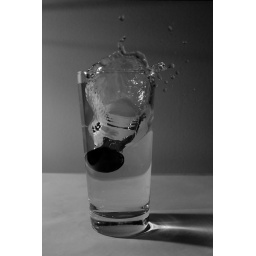
Coin dropped in a glass of water - 1